Stephen Hauschka

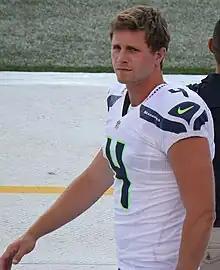
Hauschka in the 2012 preseason as a member of the Seattle Seahawks

Hauschka was claimed off waivers by the Seattle Seahawks on September 4, 2011.